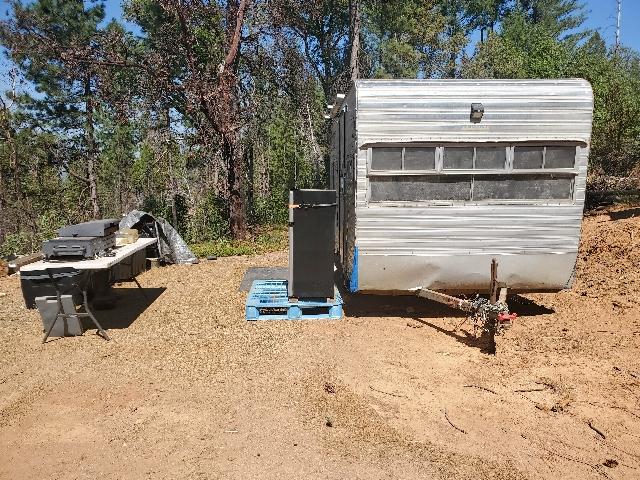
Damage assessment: no_damage